2014 AFF Championship

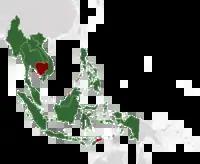

Qualification was to have been scrapped for this edition of the tournament, but at the AFF Council Meeting in Naypyidaw, Myanmar in December 2013, it was decided that the qualifying round would be retained, and Laos were awarded the hosting rights. It was to involve the five lower ranked teams in the region, with games taking place between 12 and 20 October 2014.